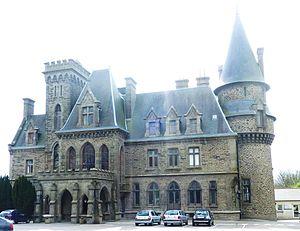
Brest-Saint-Marc
Saint-Marc est une ancienne commune du Finistère située à l'est de Brest. Elle forme depuis le 28 avril 1945 un quartier de la ville de Brest.